Mixed flowing gas testing

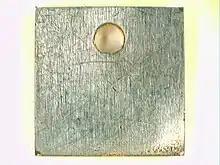
Cleaned copper coupon exposed for five days at 40 ± 2 °C and 75 ± 2 % R.H and 30 ± 5 PPB Chlorine, 200 ± 25 PPB Nitrogen dioxide, 200 ± 20 PPB Hydrogen sulfide and 200 ± 50 PPB Sulfur dioxide

While standard practice MFG testing requires careful definition, monitoring and control of temperature, humidity, gaseous pollutant concentrations, volume exchange rate and airflow rate, there is considerable potential for variations in mass flow, environmental mixing and gradients in the chambers used. The only realistic benchmark for MFG testing is the use of metal reference coupons. Copper is the most commonly used material. Silver has also been used. Copper weight-gain rates are typically four times that observed for silver. Coupons are typically hung in the test chamber located in proximity to the materials under test.